Sargasso shearwater

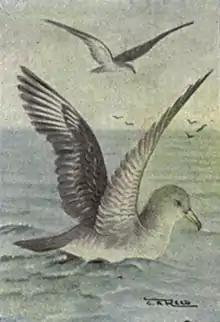
Illustration by Chester A. Reed

The Sargasso shearwater is on average in length—about half the size of the great shearwater ("Puffinus gravis")—and weigh 170 g. There is some variation between populations, and the normal size and weight range is and . The wingspan is , the tail is around long, the exposed culmen measures or slightly less, and the tarsus is around in length. In general appearance, it is a small shearwater, black above and white below and hard to distinguish from its relatives at first glance.